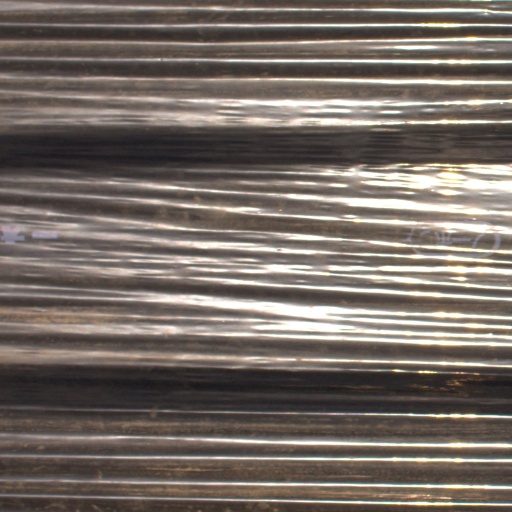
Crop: Jerusalem artichoke